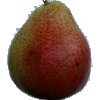
Label: pear_forelle